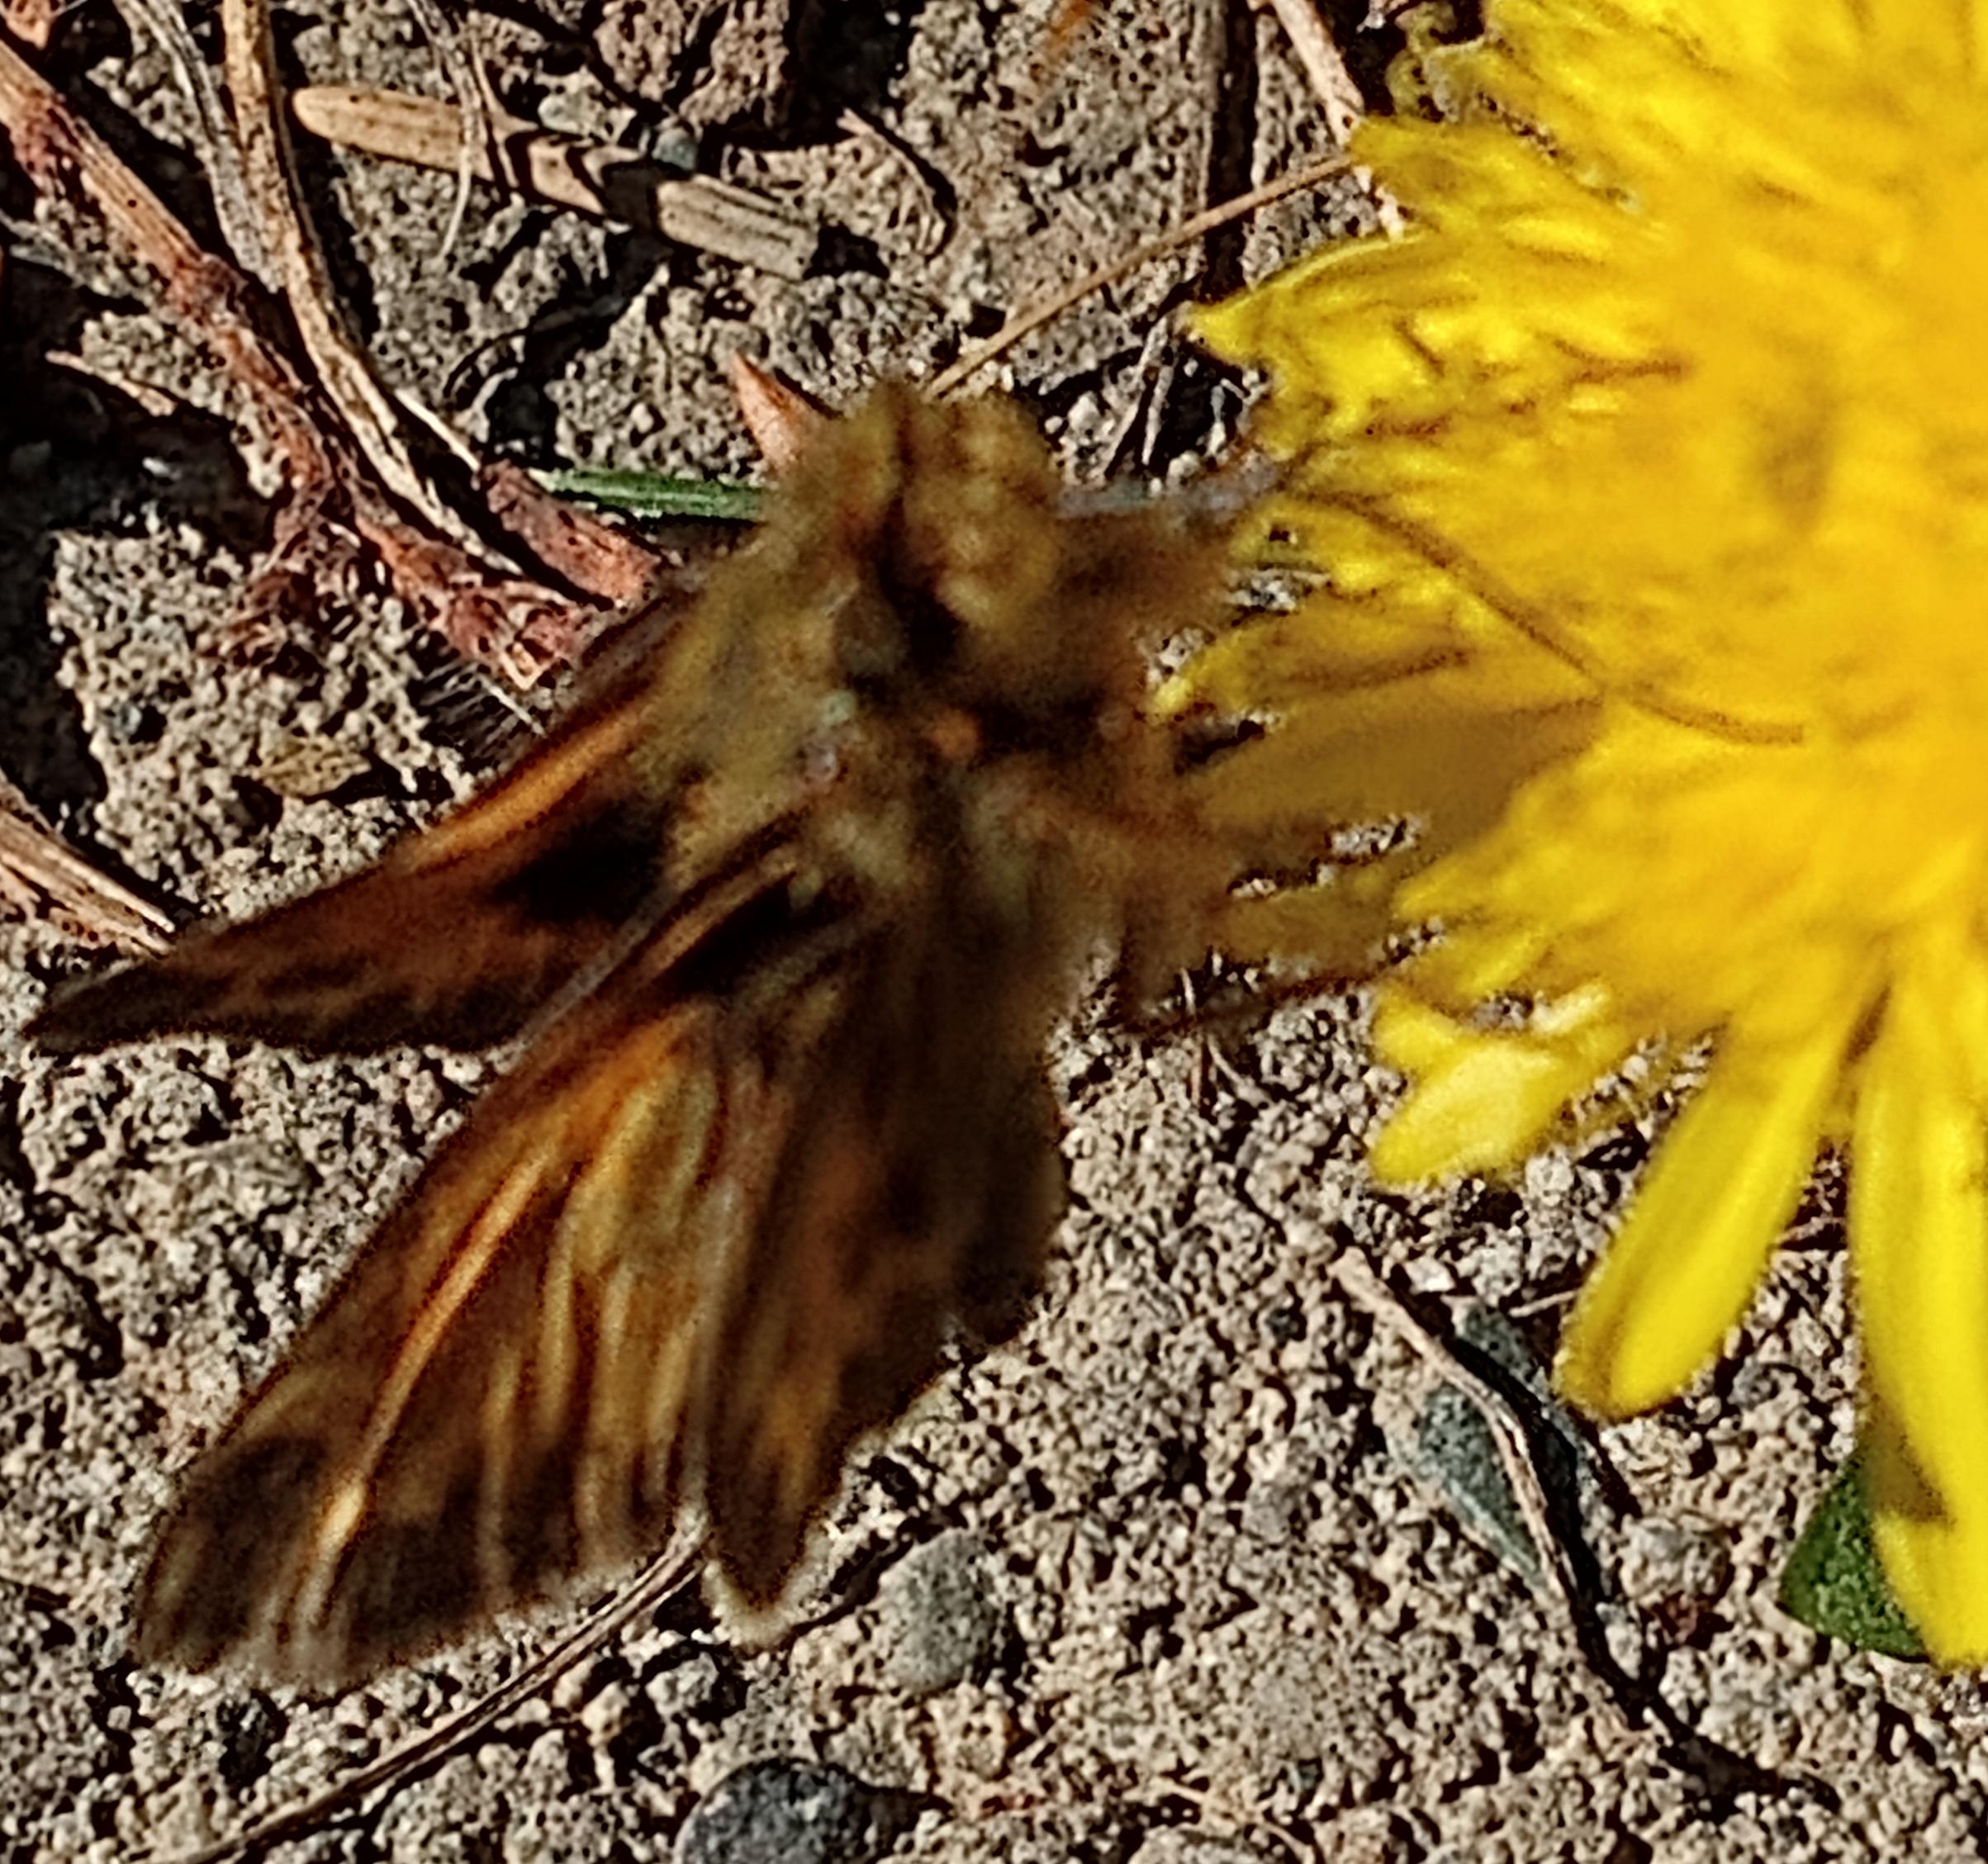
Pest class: non_pest_herbivores